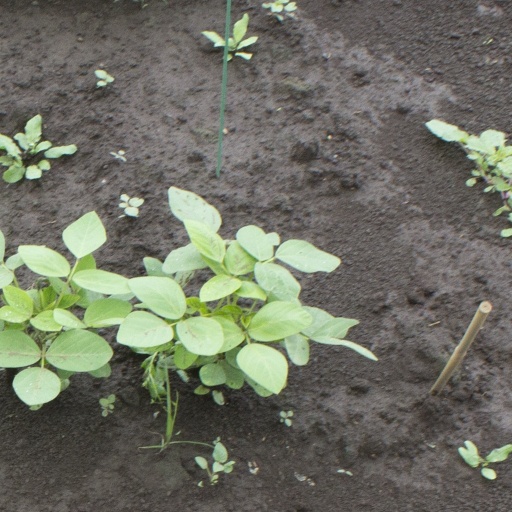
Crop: soybean